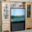
Label: television